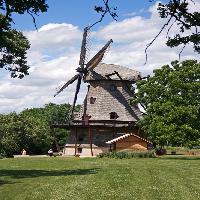
Weather: sun or clear